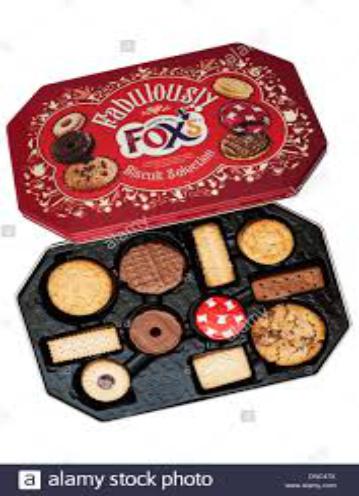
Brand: Fox's Biscuits
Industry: Food